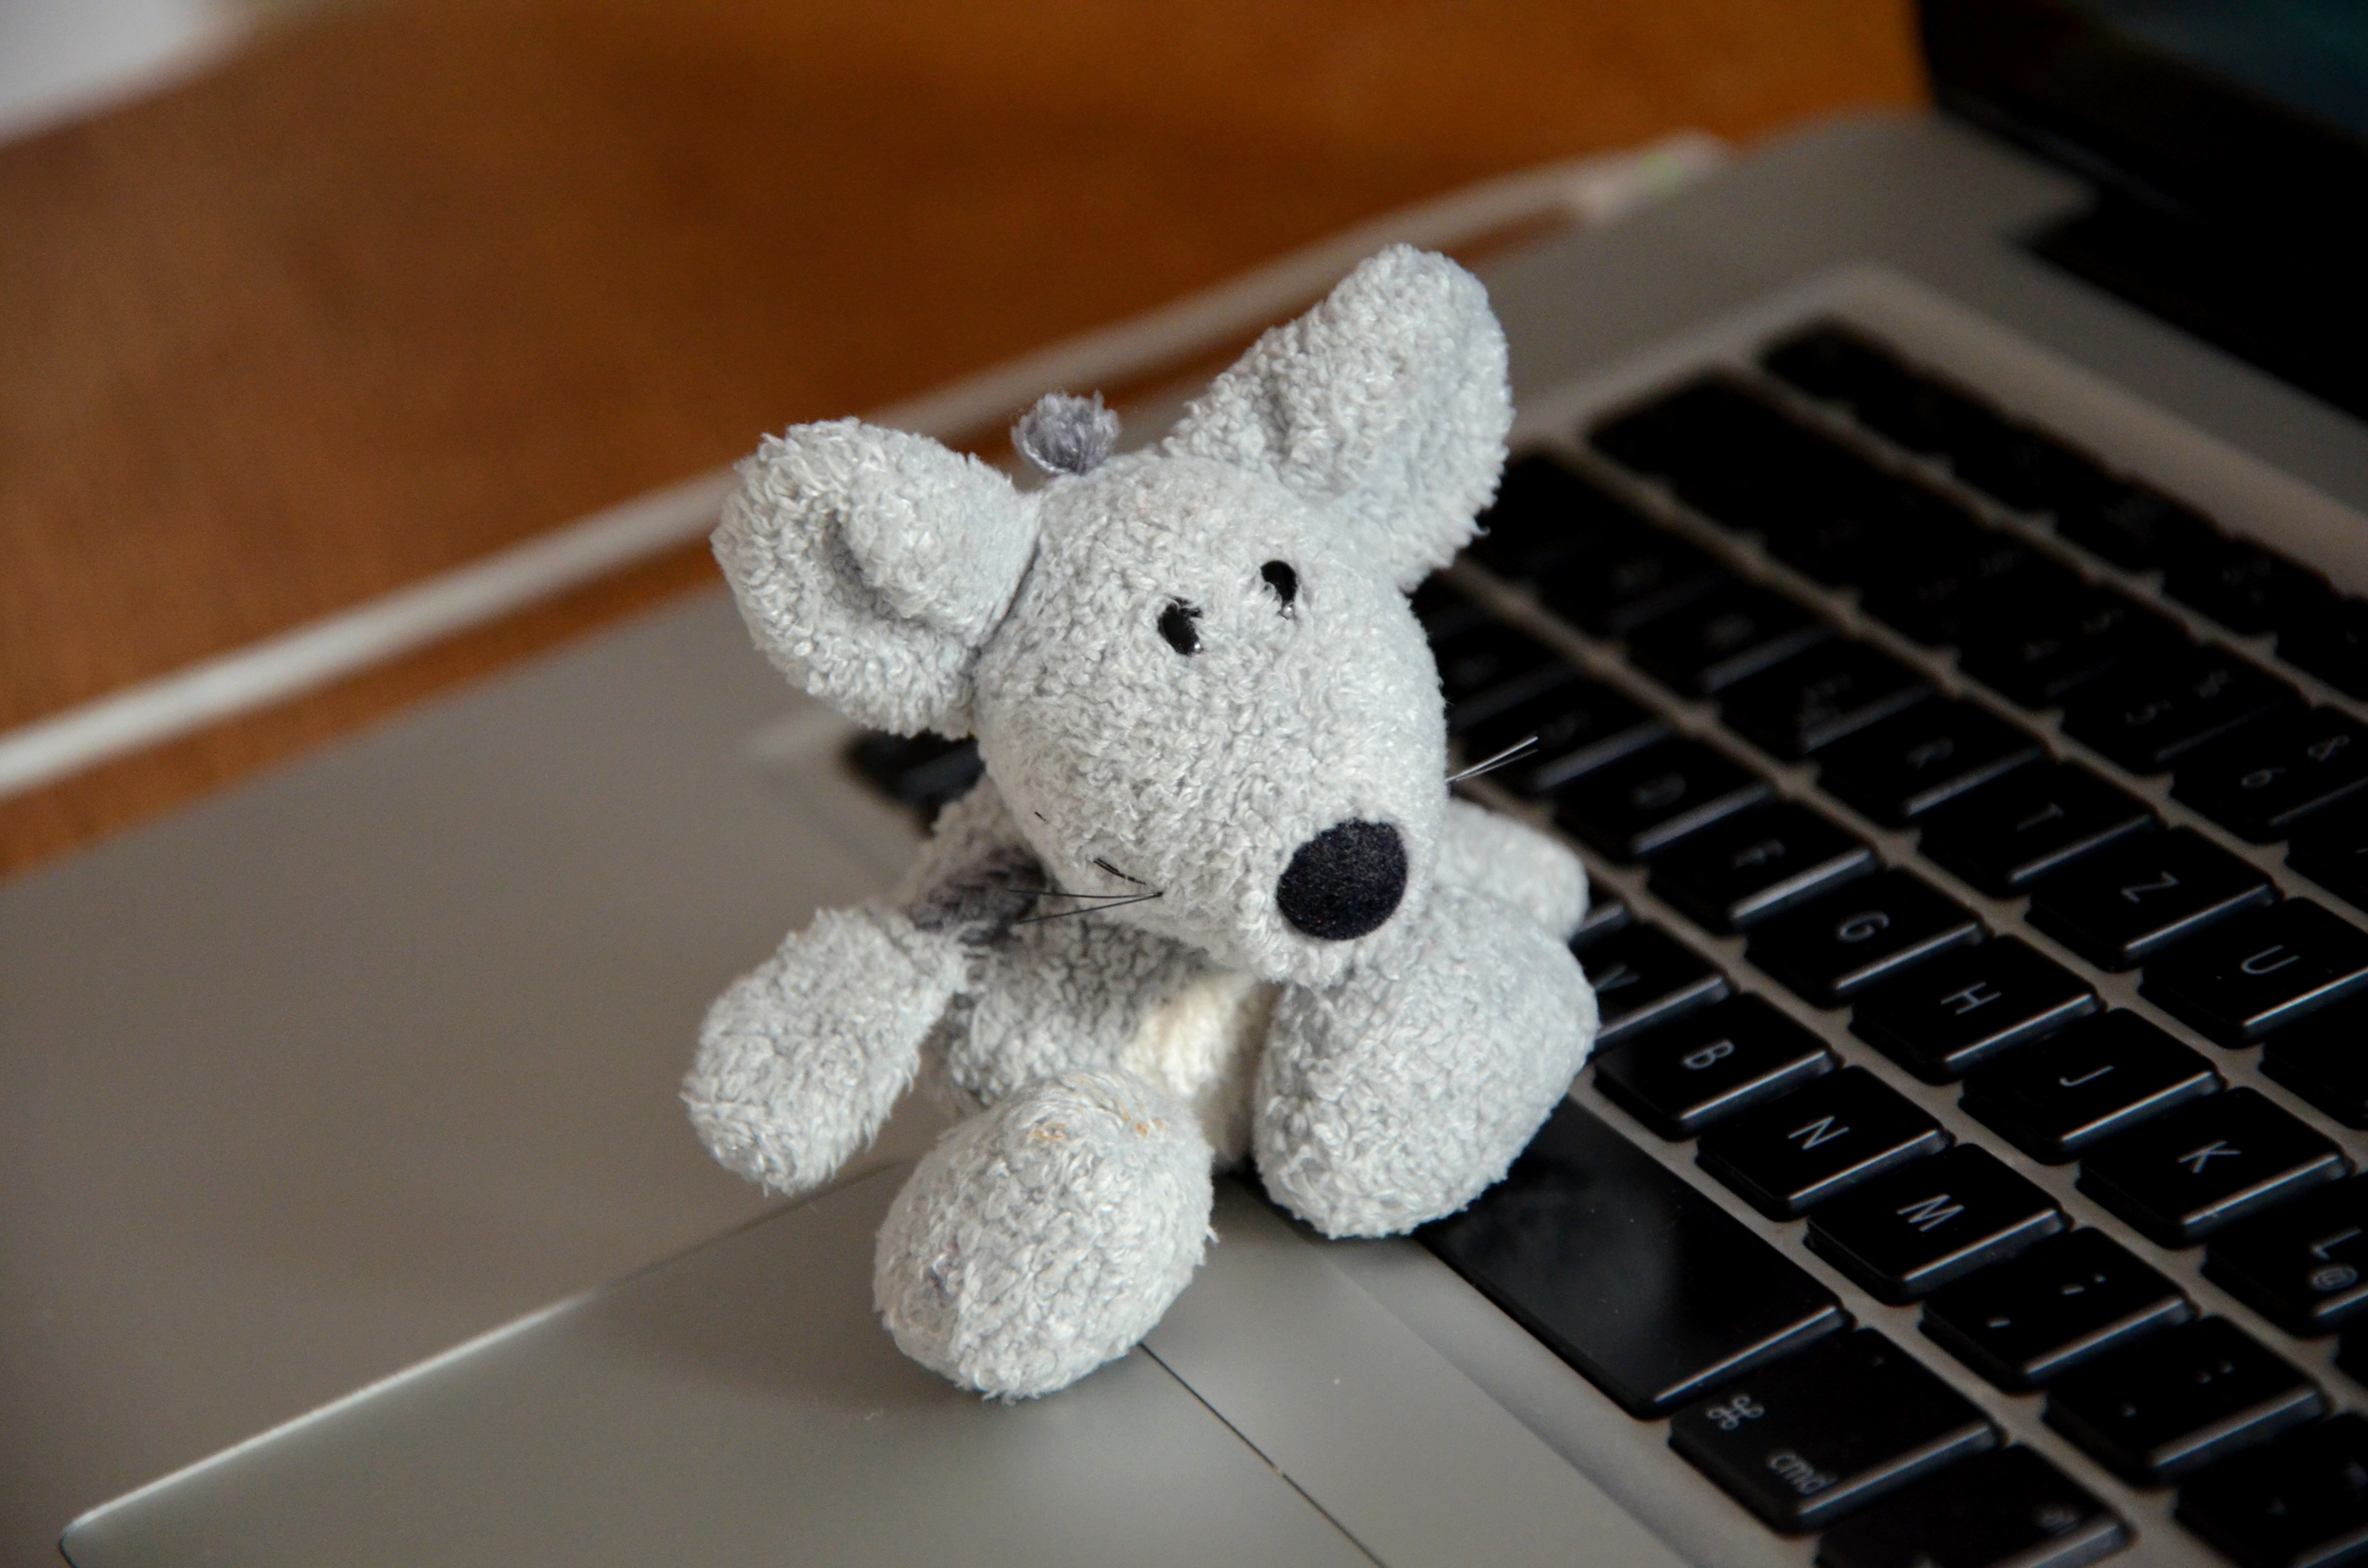
laptop, notebook, computer, apple, keyboard, white, mouse, cute, office, toy, material, crochet, textile, art, fun, design, workplace, soft toy, stuffed toy